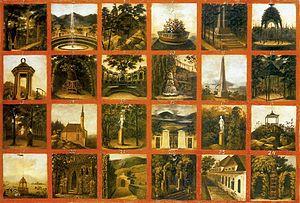
János Rombauer, aussi connu sous son nom en slovaque Ján Rombauer, né à Levoča le 28 mai 1782 en Haute-Hongrie et mort le 12 février 1849 à Prešov, est un peintre portraitiste hongrois. Son style est typique du Biedermeier hongrois.